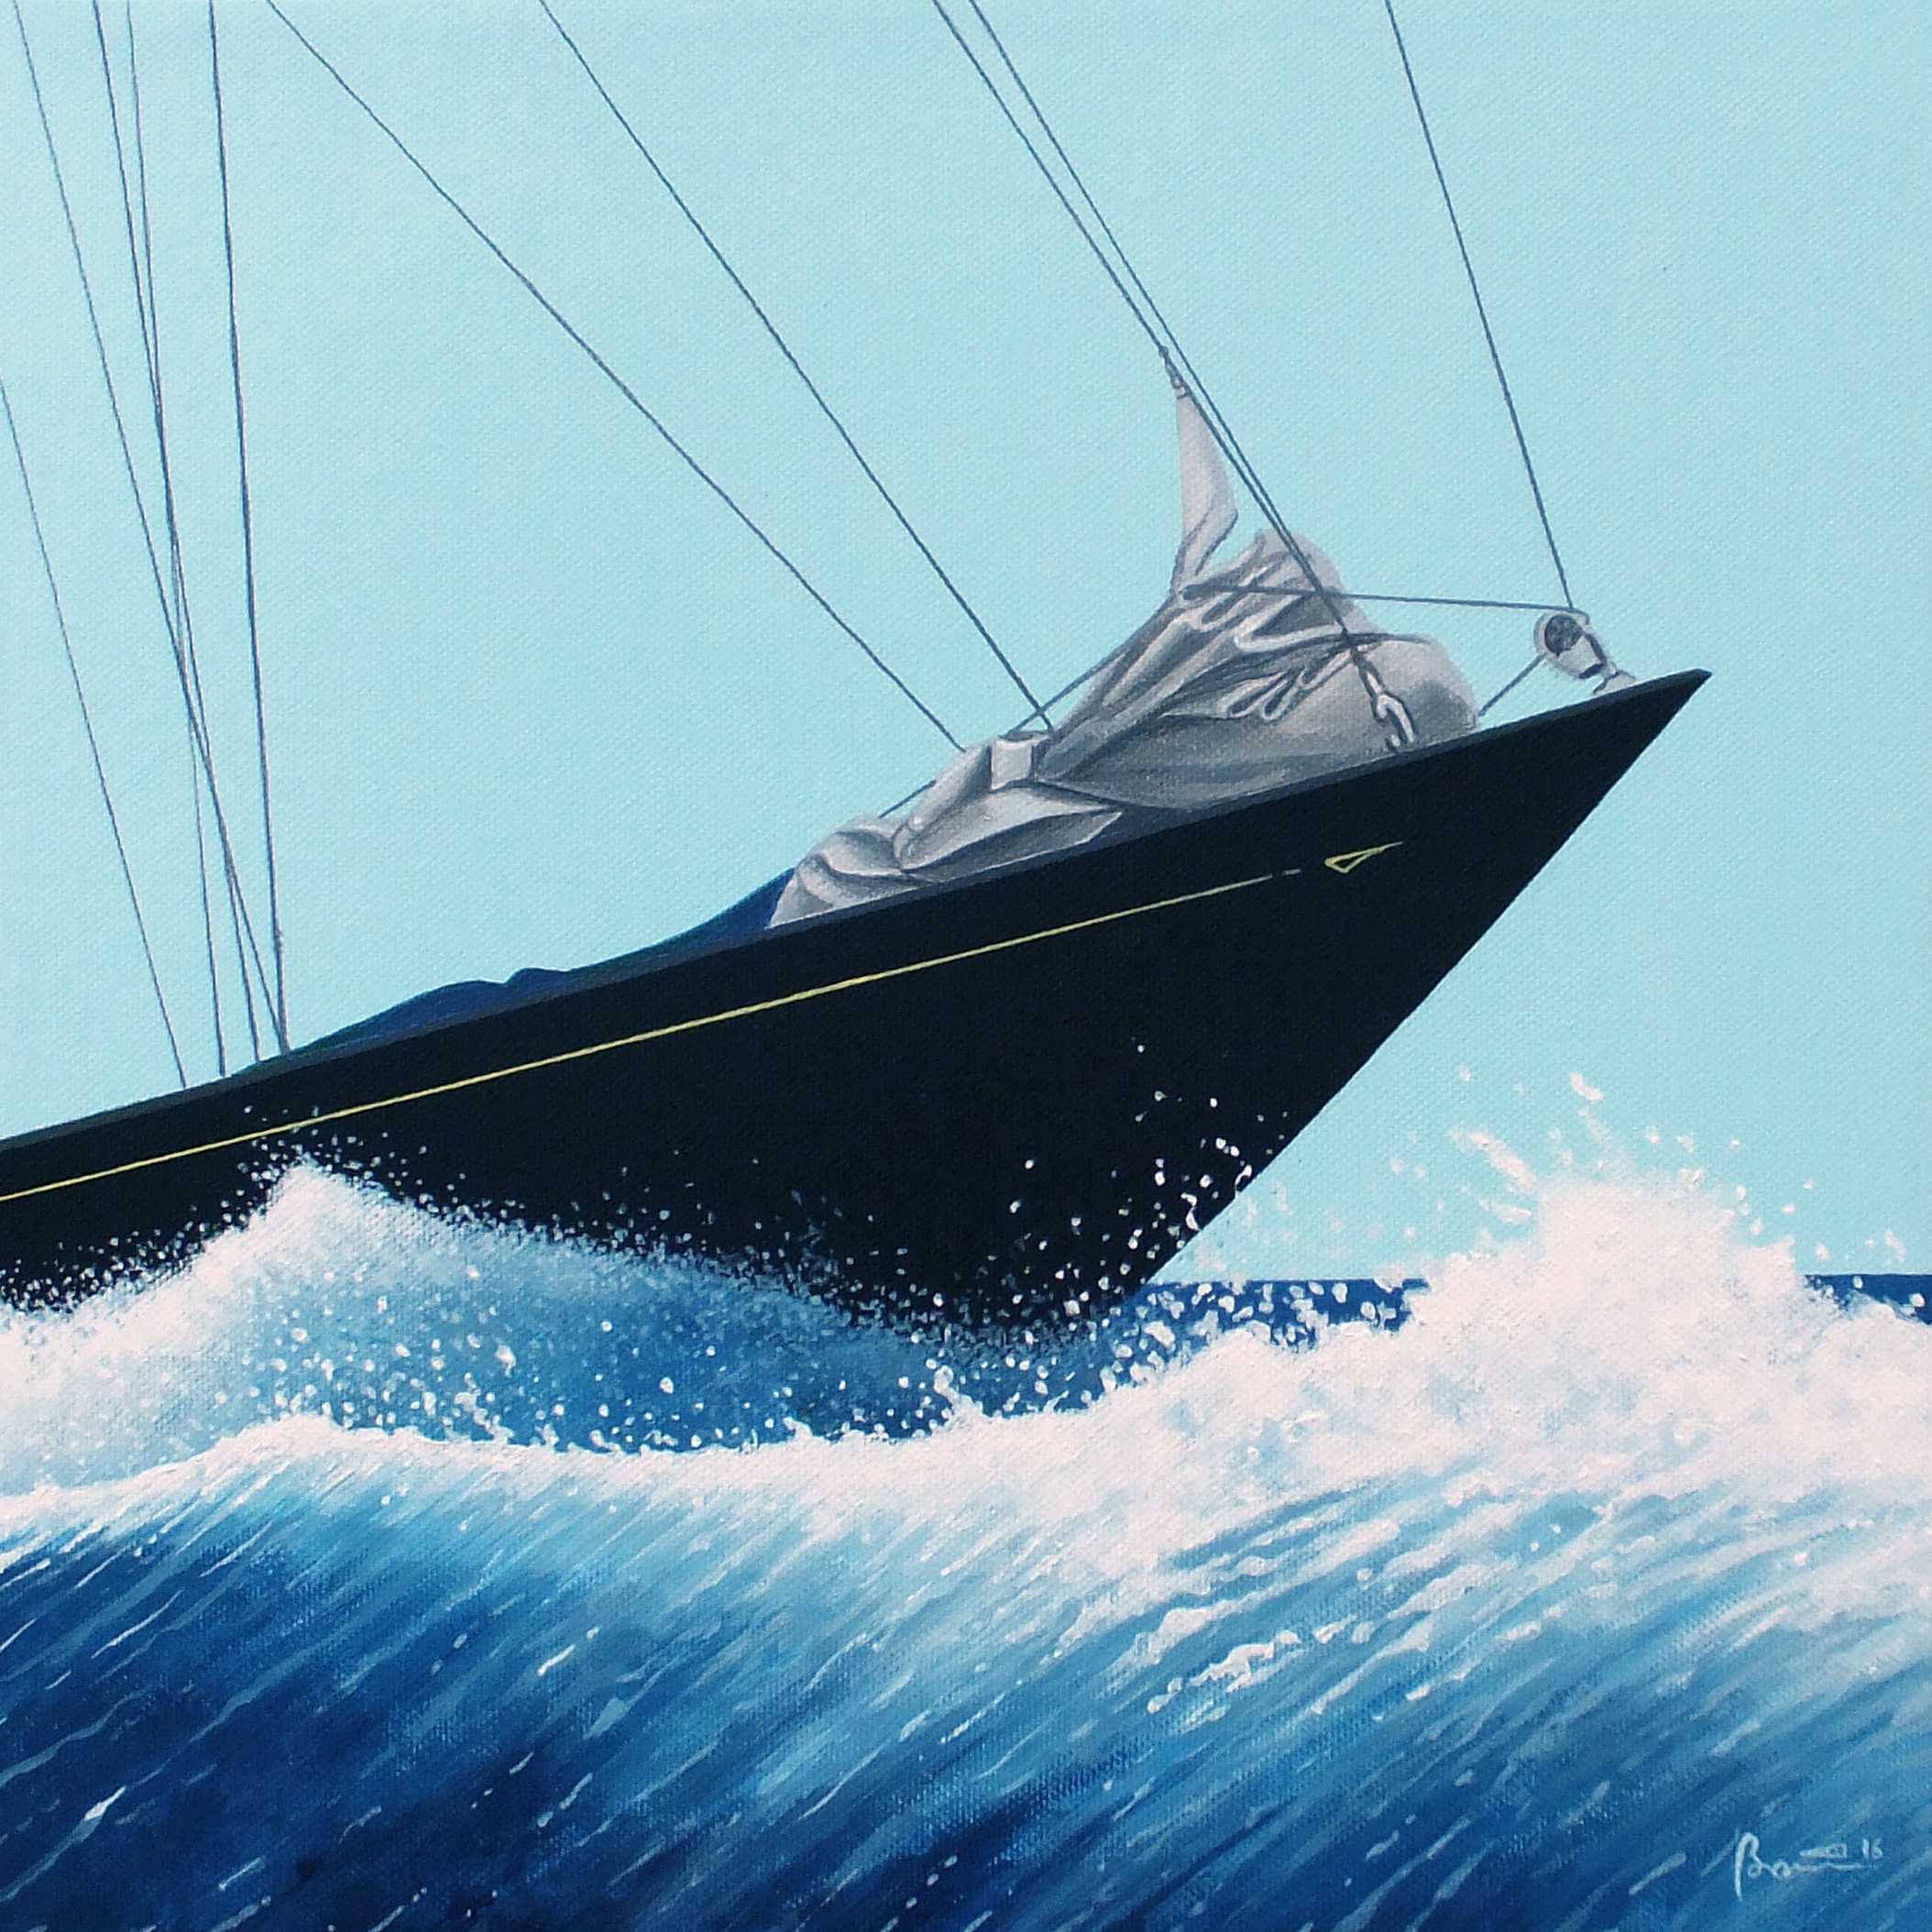
sea, boat, ship, vehicle, mast, sailing, yacht, sailboat, vela, boats, sail, image, paintings, watercraft, watercraft rowing